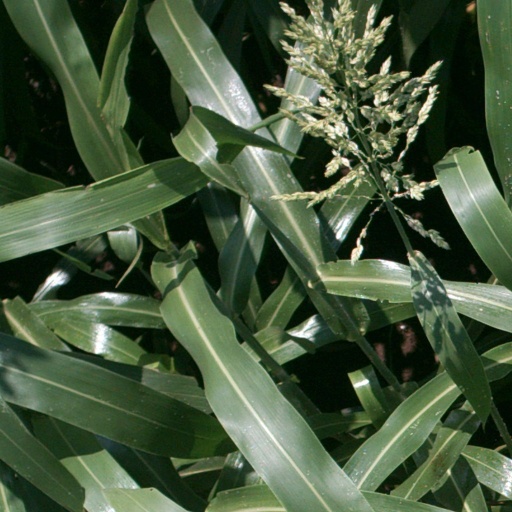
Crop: sorghum